Operation Juno

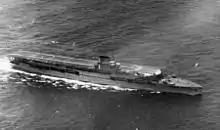
Photograph of HMS "Glorious" at sea in 1936

On the night of 7/8 June, the aircraft carrier "Glorious" (Captain Guy D'Oyly-Hughes), took on board ten 263 Squadron Royal Air Force (RAF) Gladiator fighters and eight Hurricane fighters of 46 Squadron, the first landing of modern aircraft without arrester hooks on a carrier. The fighters had flown from land bases to keep them from being destroyed in the evacuation. "Glorious" was part of a troop convoy headed for Scapa Flow, also including the carrier "Ark Royal". In the early hours of 8 June, D'Oyly-Hughes requested permission to proceed independently with "Acasta" and "Ardent", at a faster speed because he was impatient to hold a court-martial of his Commander, Flying, J. B. Heath and of Lieutenant Commander Evelyn Slessor.